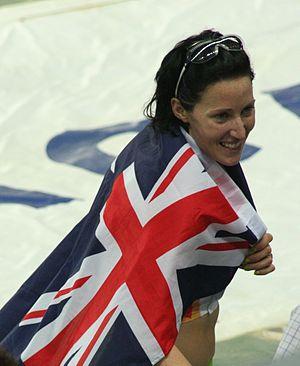
Jana Pittman-Rawlinson, née Jana Pittman le 9 novembre 1982 à Sydney, est une athlète australienne, spécialiste du 200 m et du 400 m haies. Elle pratique le bobsleigh depuis 2013.